2009 IIHF World Championship Division II

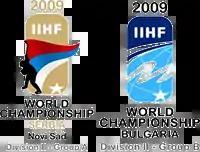

The 2009 IIHF World Championship Division II was two international ice hockey tournaments organized by the International Ice Hockey Federation. The Division II was played in two separate groups. The Group A tournament was held in Novi Sad, Serbia and the Group B tournament was hosted by Sofia, Bulgaria. Division II represents the third level of the Ice Hockey World Championships.